Hostišová

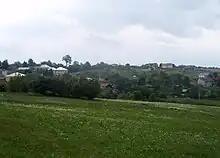
General view

An observation tower called Na Strážné is located on the top of the Strážná hill. It is a high wooden tower on a stone base.